Transfiguration of Jesus in Christian art

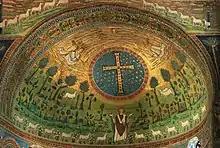
A more symbolic representation in the Basilica of Sant'Apollinare in Classe in Ravenna, 533–549, where the lambs represent apostles

The earliest known version of the standard depiction is in an apse mosaic at Saint Catherine's Monastery on Mount Sinai in Egypt, dating to the period of (and probably commissioned by) Justinian the Great, where the subject had a special association with the site, because of the meeting of Christ and Moses, "the 'cult hero' of Mount Sinai". This very rare survivor of Byzantine art from before the Byzantine iconoclasm shows a standing Christ in a mandorla with a cruciform halo, flanked by standing figures of Moses on the left with a long beard, and Elijah on the right. Below them are the three disciples named as present in the Synoptic Gospels: Saints Peter, James, son of Zebedee and John the Evangelist.